Coenotephria tophaceata

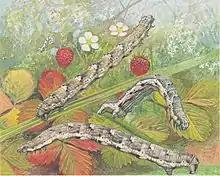
Caterpillars

The larvae feed on "Galium" species, including "Galium album", "Galium sylvaticum", "Galium lucidum" and "Galium verum". There are also records for "Asperula" species.